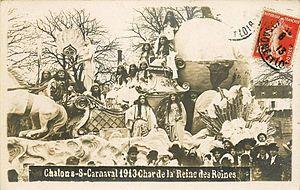
Le Char de la Reine des Reines de Paris 1912 réutilisé au Carnaval de Chalon-sur-Saône pour la Reine des Reines du Carnaval de Chalon-sur-Saône 1913.
La Mi-Carême à Paris, longtemps appelée également Fête des Blanchisseuses, est de facto au moins depuis le XVIIIᵉ siècle la fête des femmes de Paris dans le cadre du très féminin Carnaval de Paris.